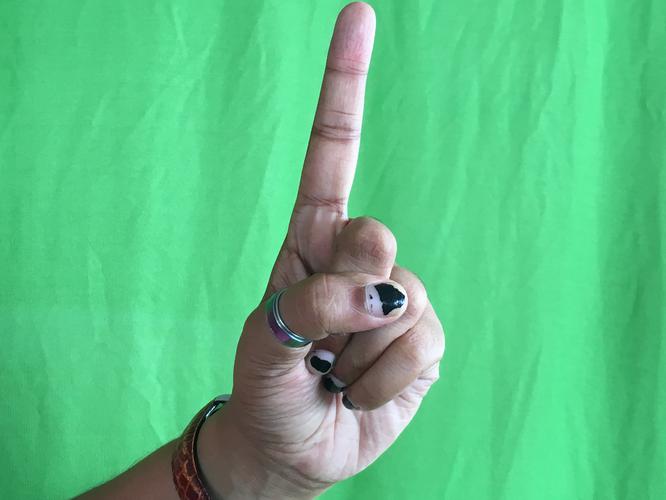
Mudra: Suchi
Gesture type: single_hand